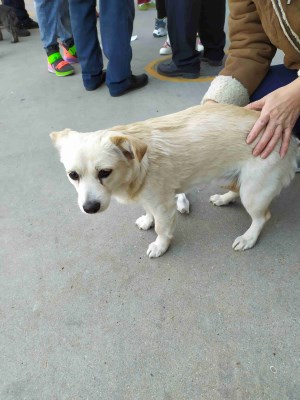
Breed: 3336-n000121-chinese_rural_dog